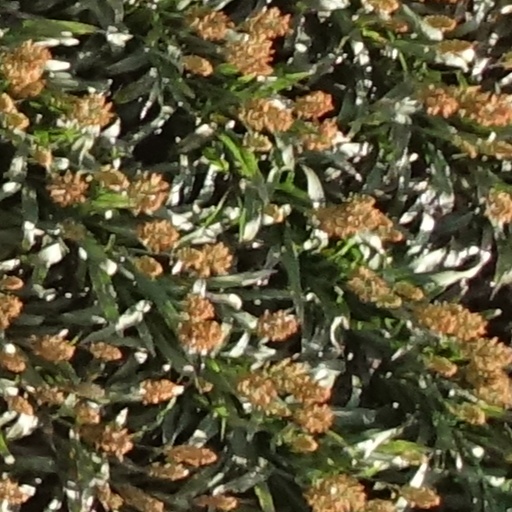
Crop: sorghum